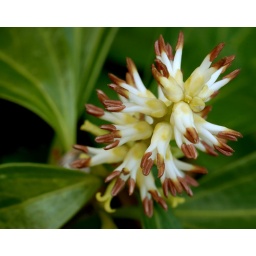
small terminal spikes dominated by male flowers but with a few female at base